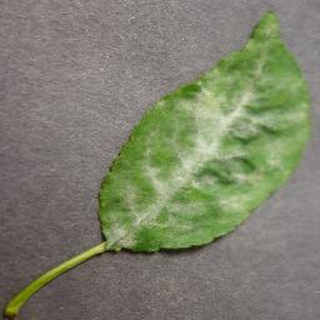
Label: cherry_powdery_mildew